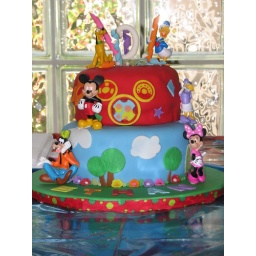
A red velvet cake with cream cheese buttercream and a cookies-n-cream cake with cream cheese buttercream both covered in fondant.